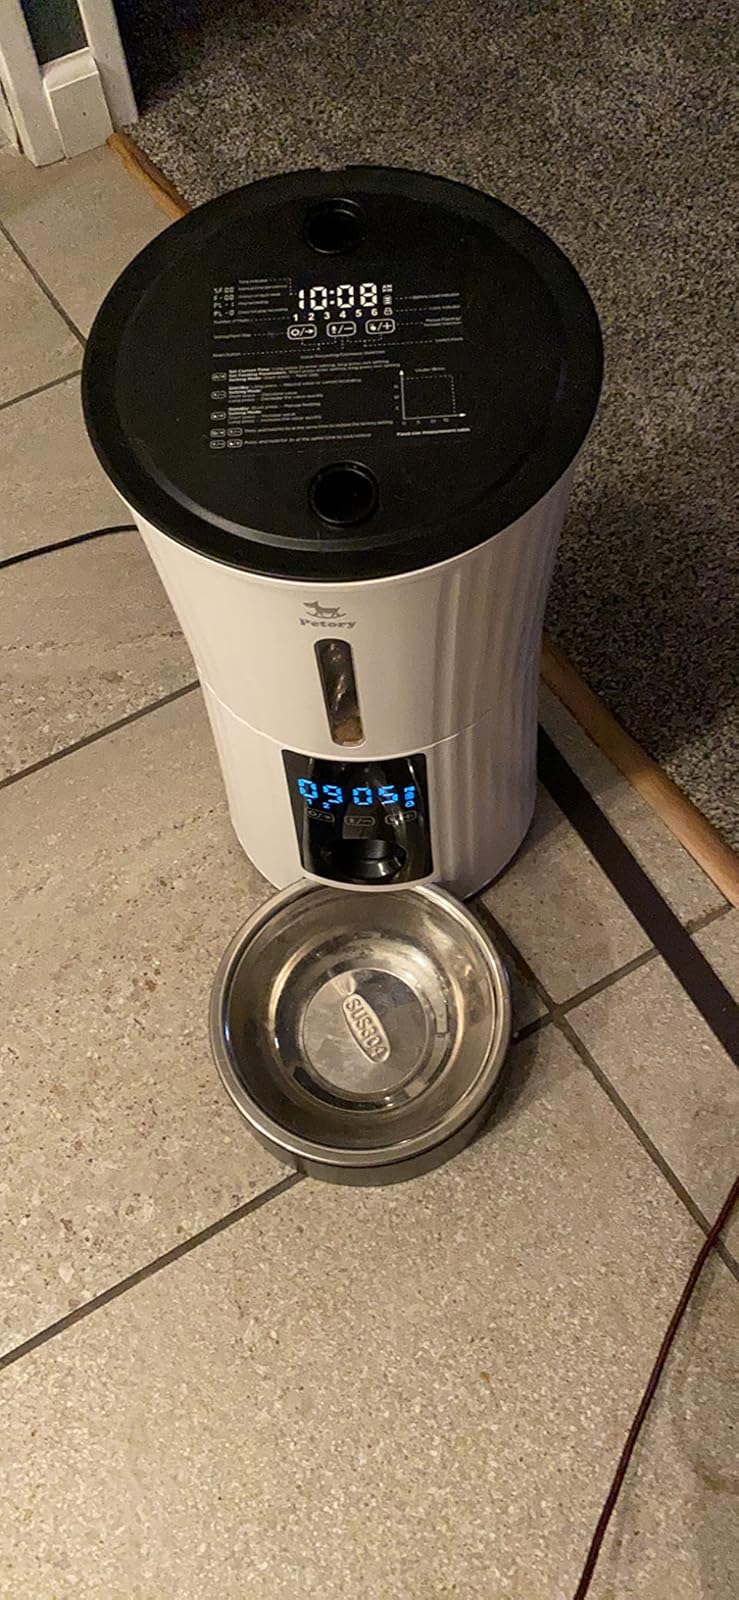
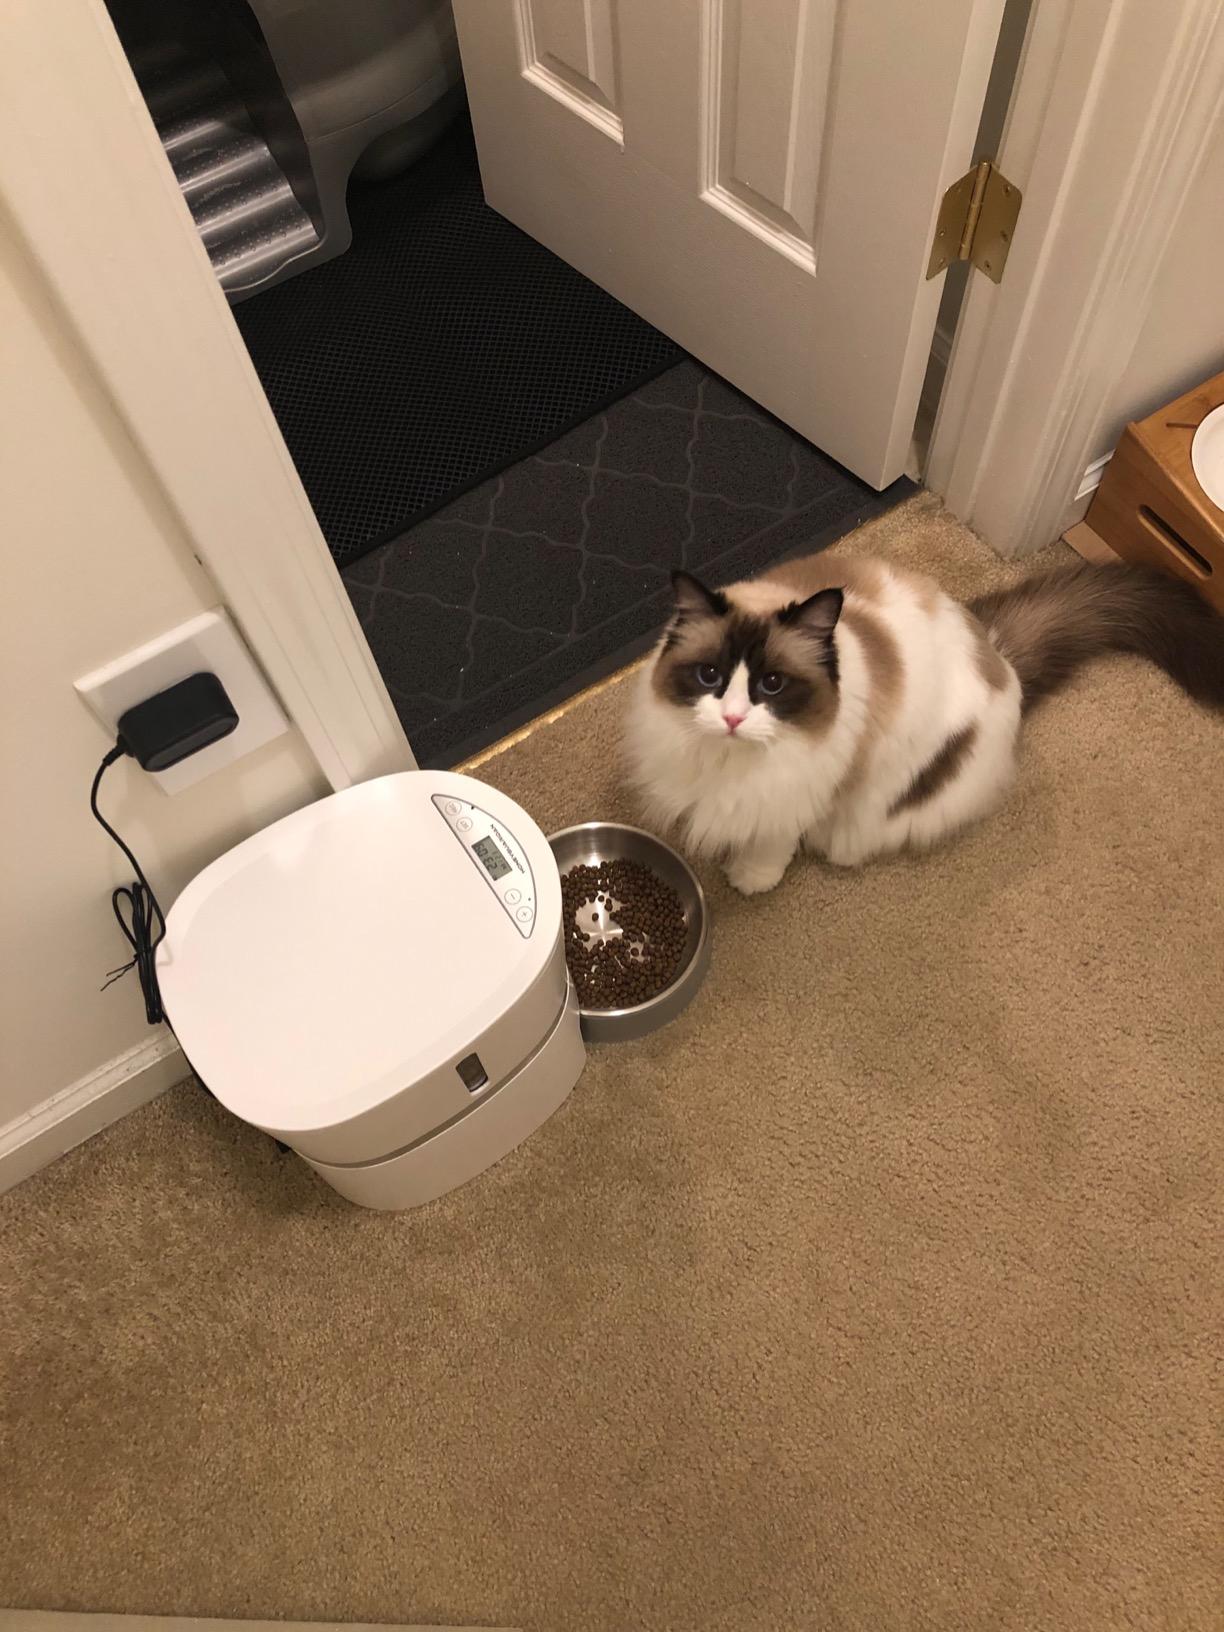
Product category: items_feeder
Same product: no